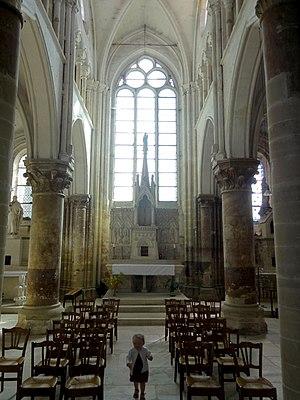
L'église de la Nativité de la Sainte-Vierge et Saint-Leu est une église catholique paroissiale située à Jouy-le-Moutier, en France. Longtemps connue comme église Notre-Dame de la Visitation, l'église de la Nativité de la Sainte-Vierge possède comme deuxième patron saint Loup de Sens. Sa partie la plus ancienne et la plus remarquable extérieurement est le clocher roman à deux étages de baies, coiffé d'une flèche octogonale en pierre. Il ne devrait pas être beaucoup antérieur à 1130. S'élevant au-dessus de la croisée du transept, sa base sépare la nef du chœur, et afin de mieux les faire communiquer, elle a été rehaussée au XVIᵉ siècle. Les chapiteaux romans ont pour la plupart été conservés lors de cette opération hardie. Si la base du clocher est désormais aussi haute que la nef, elle est toutefois étroite, ce qui a motivé le déplacement de l'autel à la fin de la nef. Le beau chœur des années 1220 / 1240 influencé par l'architecture de la cathédrale Notre-Dame de Paris, dont le chapitre nommait à la cure, est ainsi sans usage.